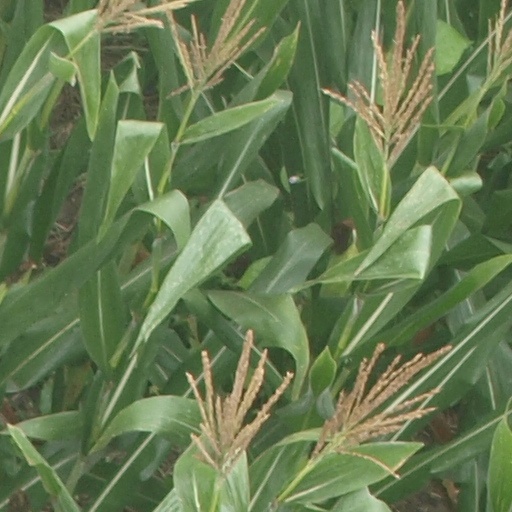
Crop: maize; corn